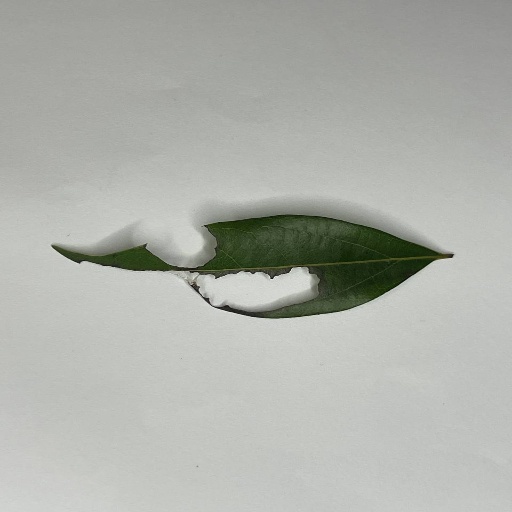
Species: Camphor
Leaf condition: Shot Hole